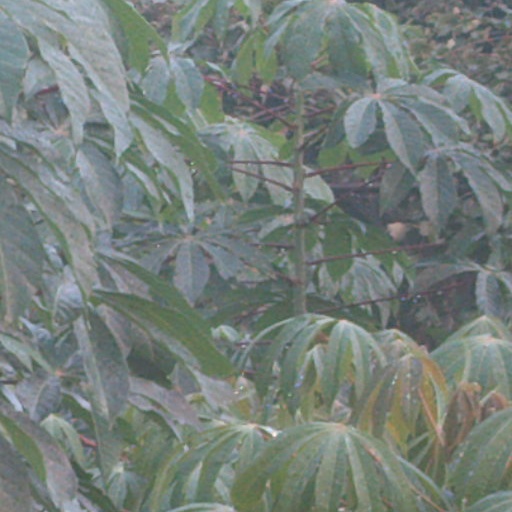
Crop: cassava